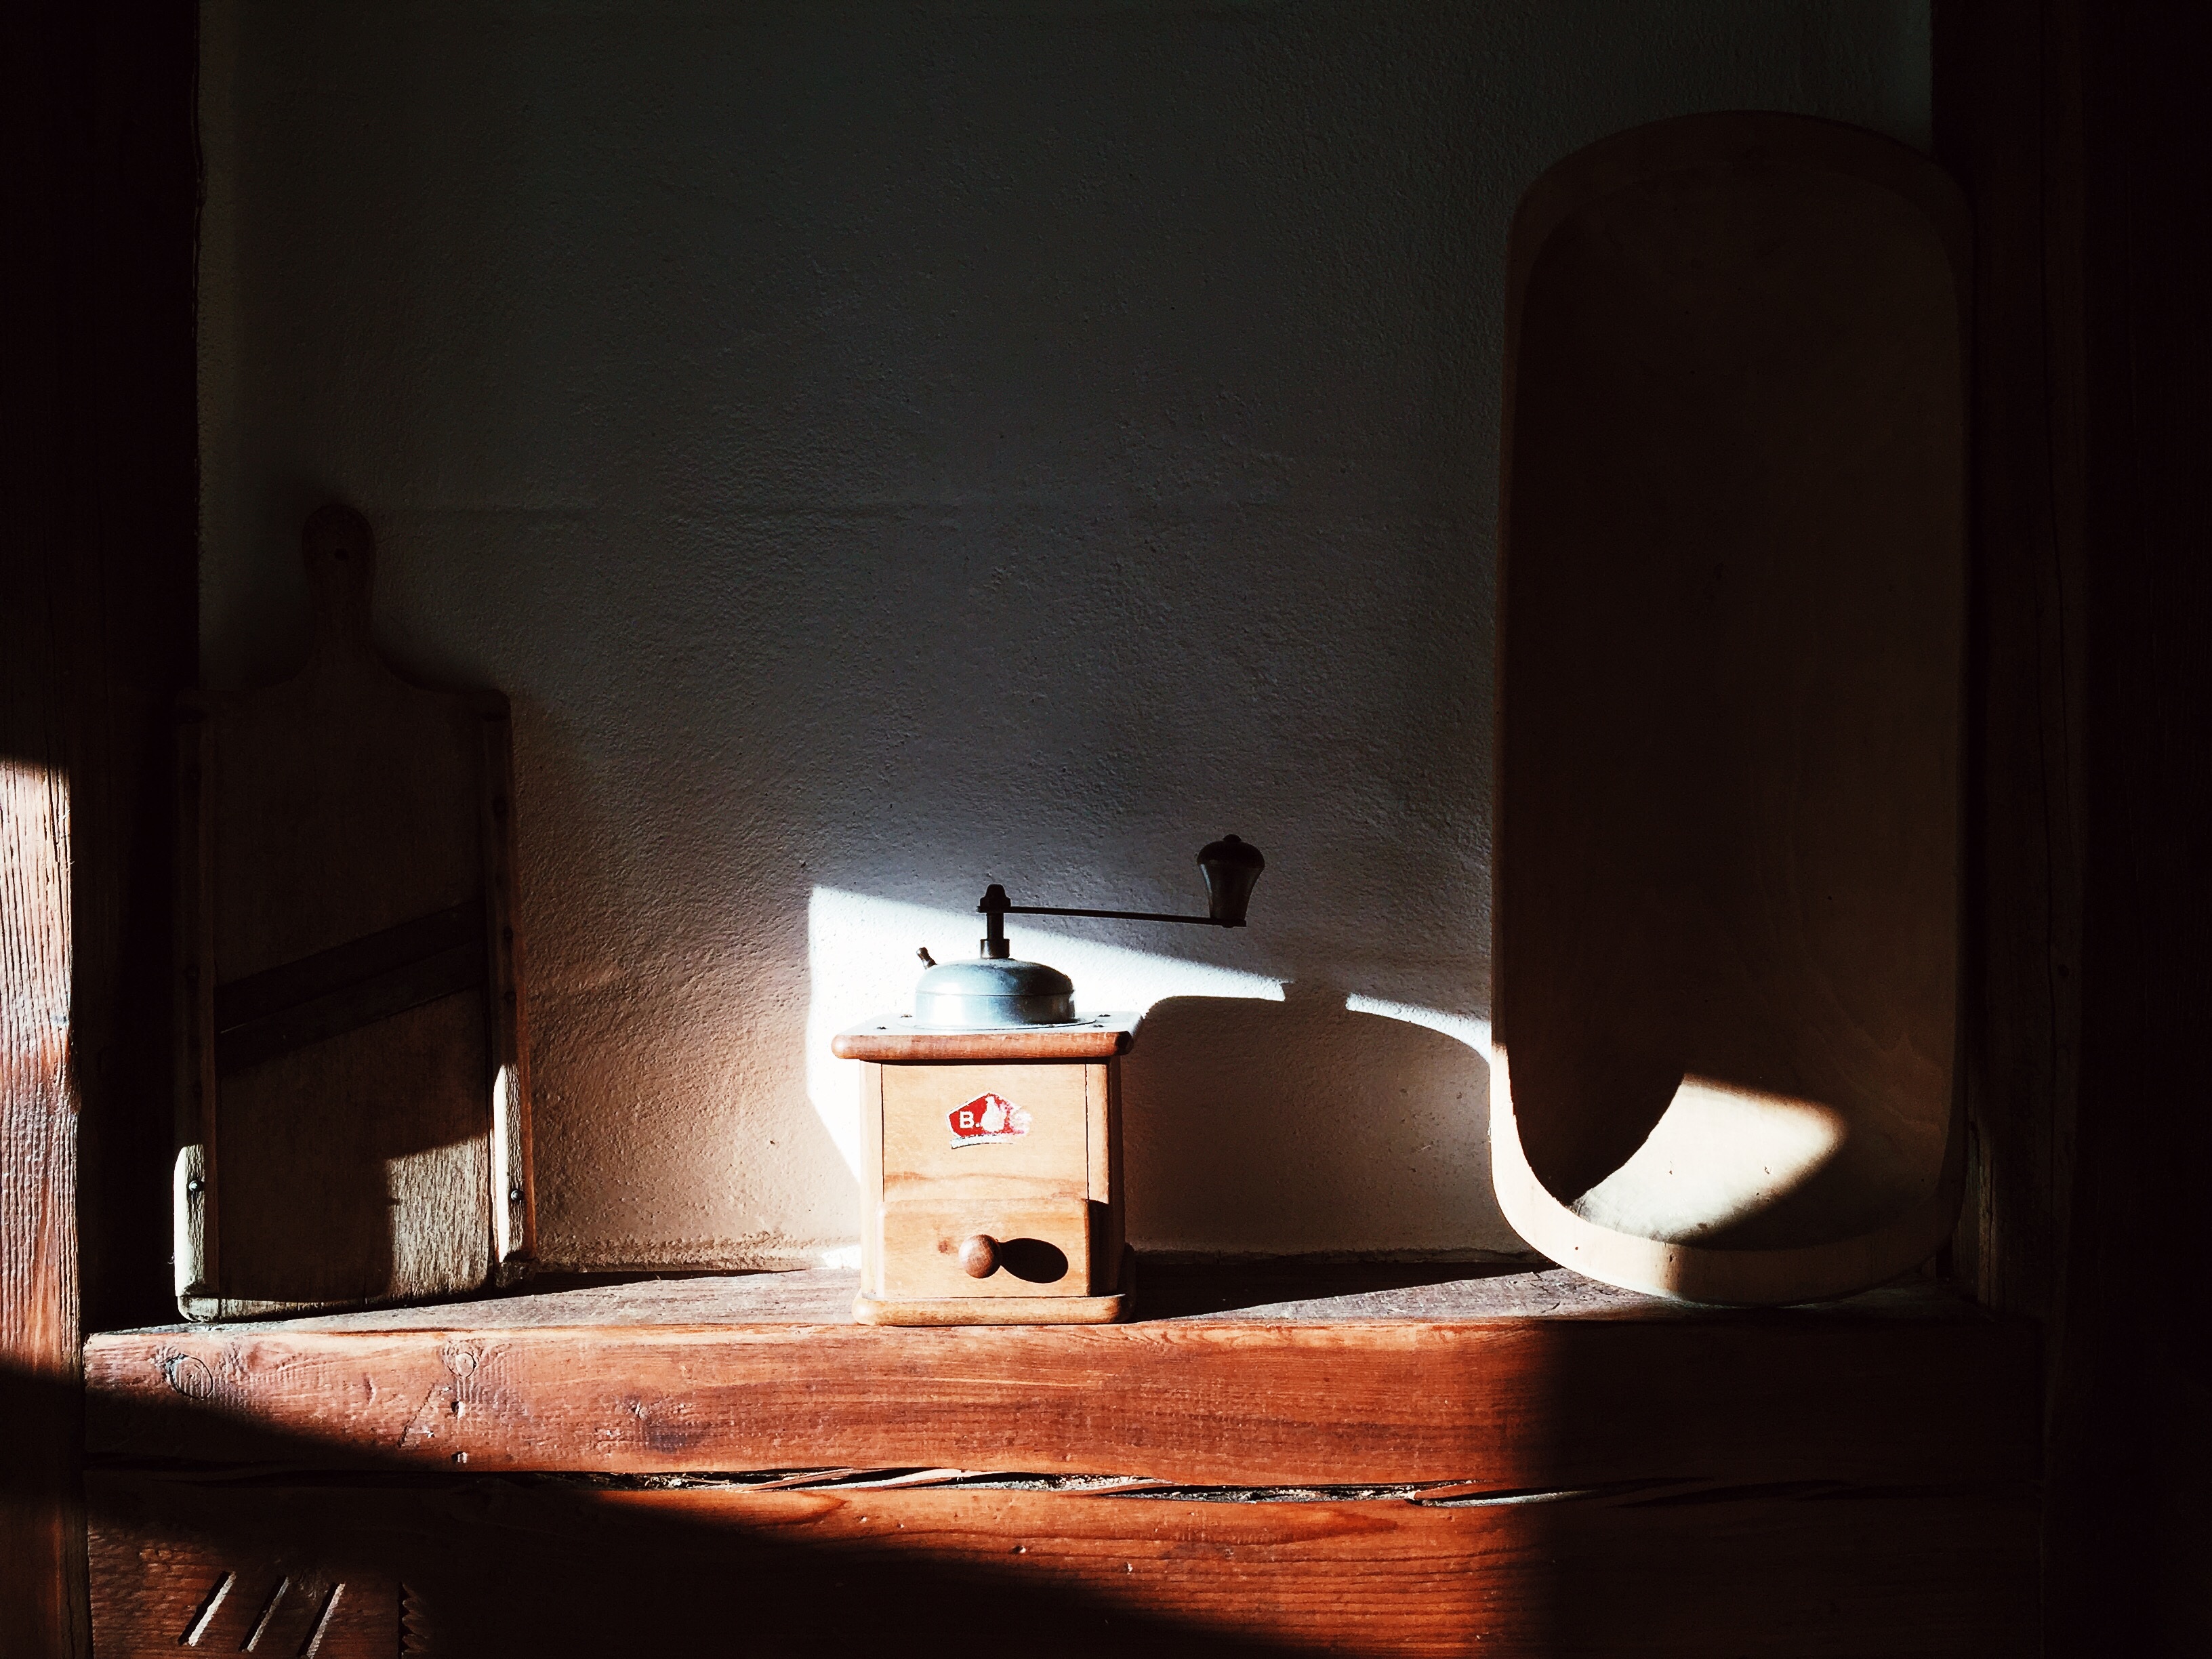
table, light, wood, white, house, home, wall, darkness, living room, black, furniture, room, lighting, interior design, design, light fixture, shape